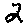
Label: 2